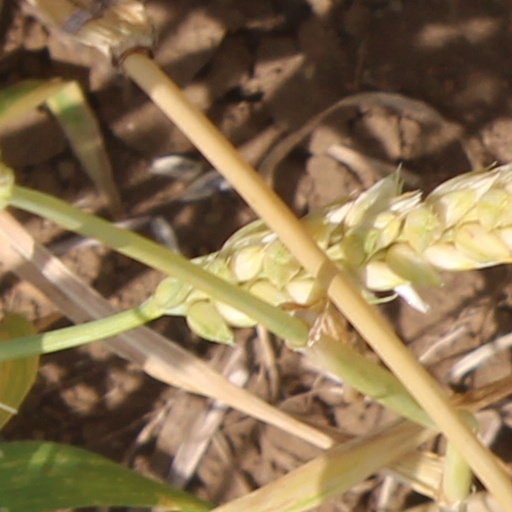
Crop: wheat